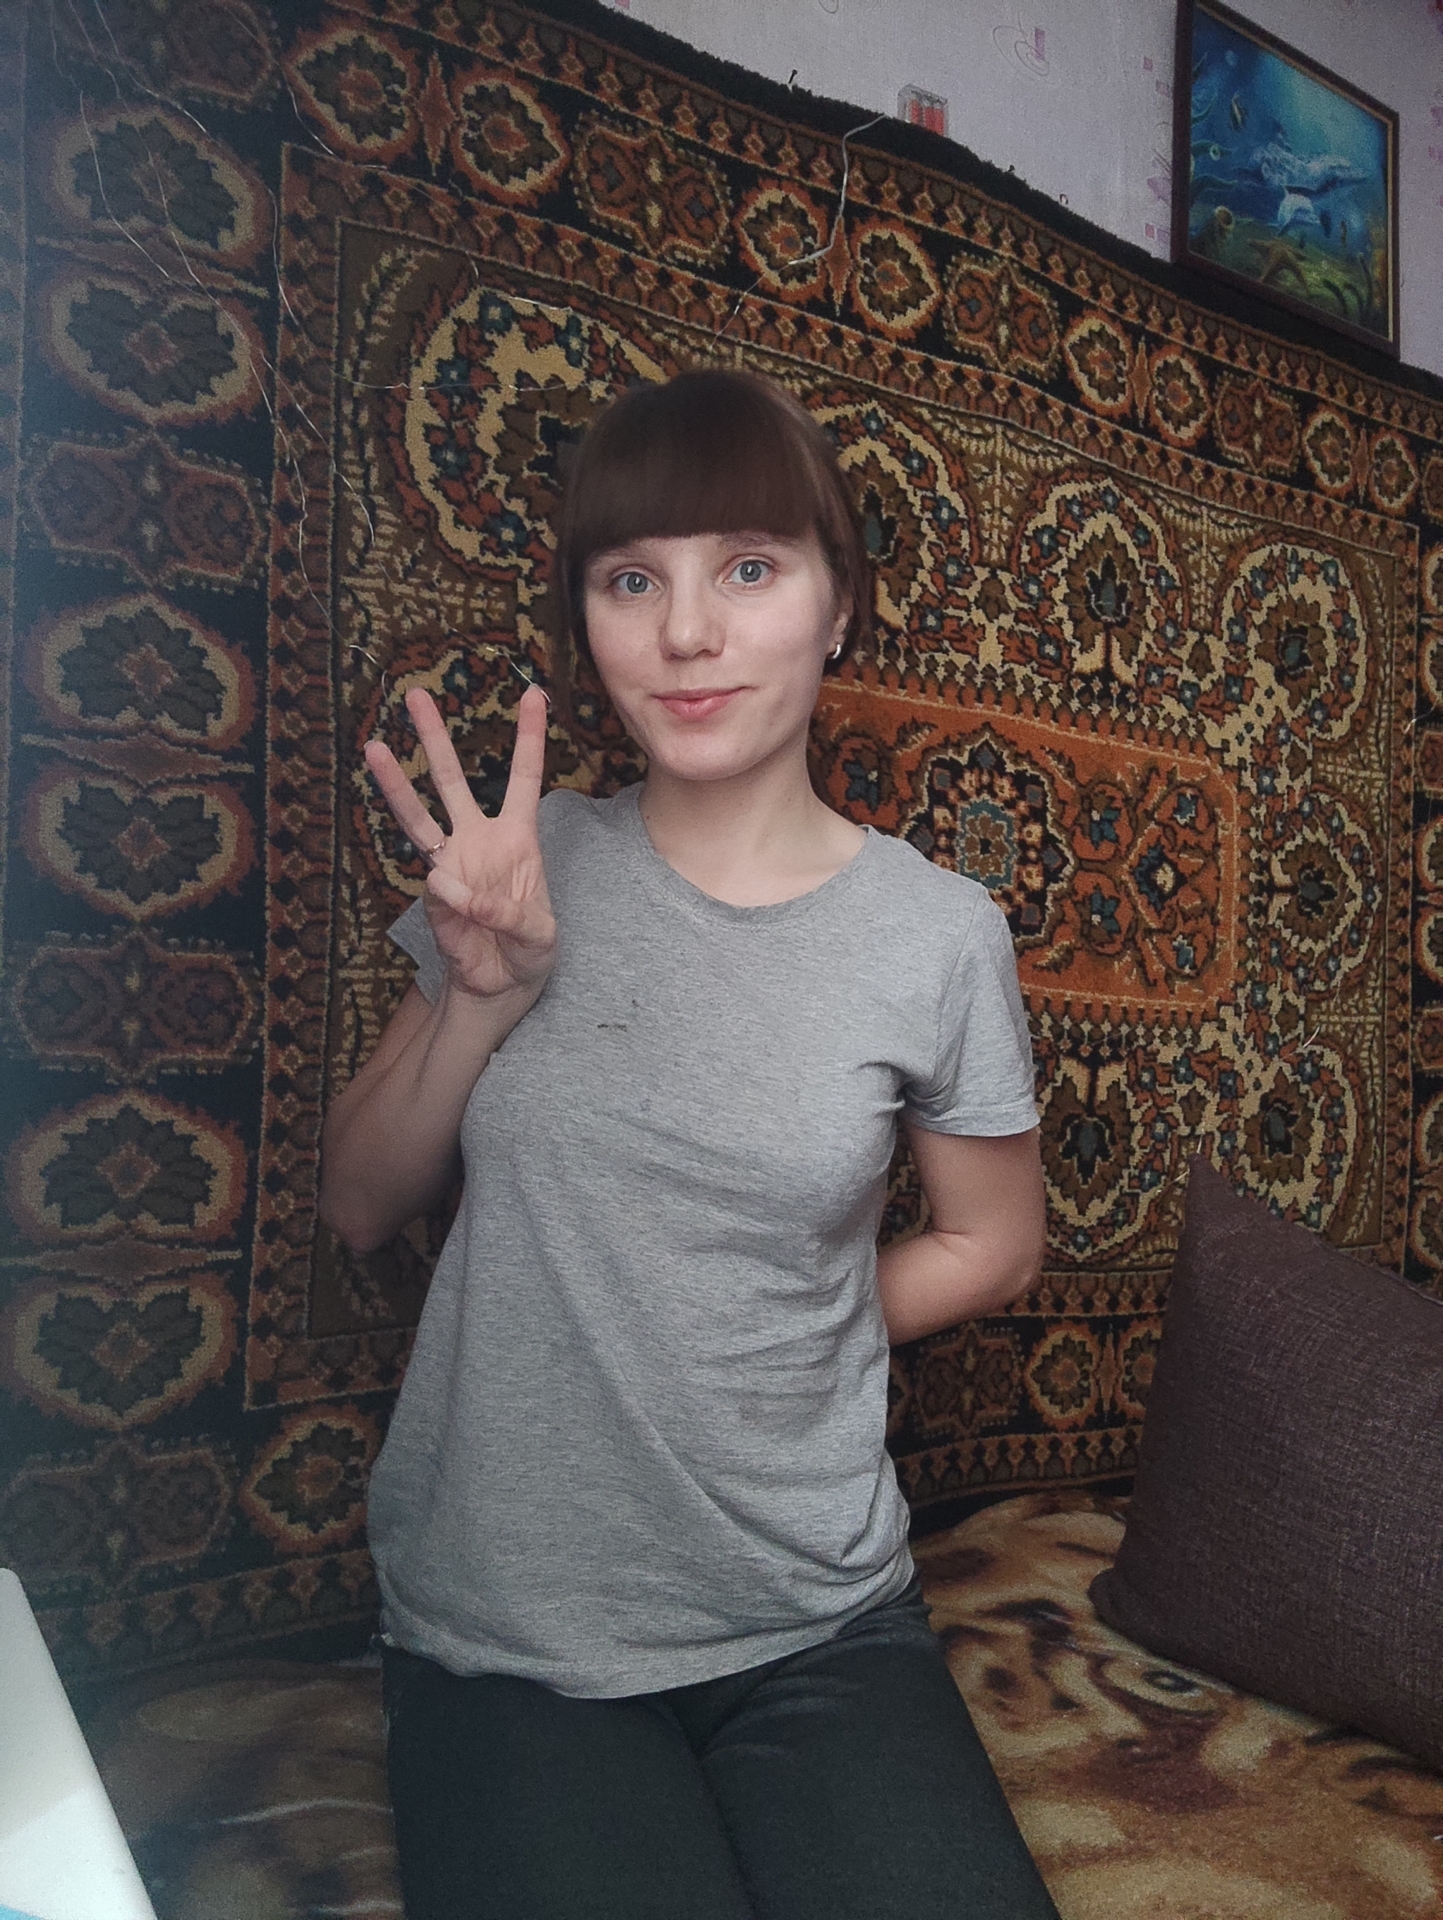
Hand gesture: three